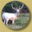
Label: deer